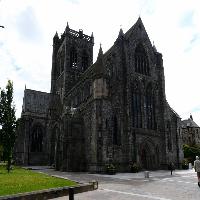
Weather: cloudy or overcast